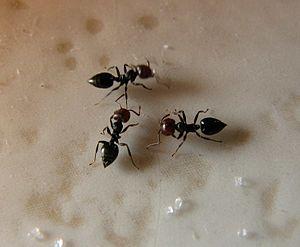
Crematogaster est un genre de fourmis, insectes hyménoptères de la famille des Formicidae. Ce genre est présent sur tout le globe.